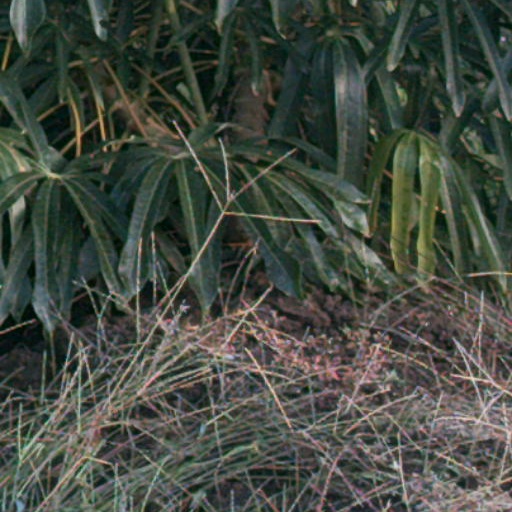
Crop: cassava